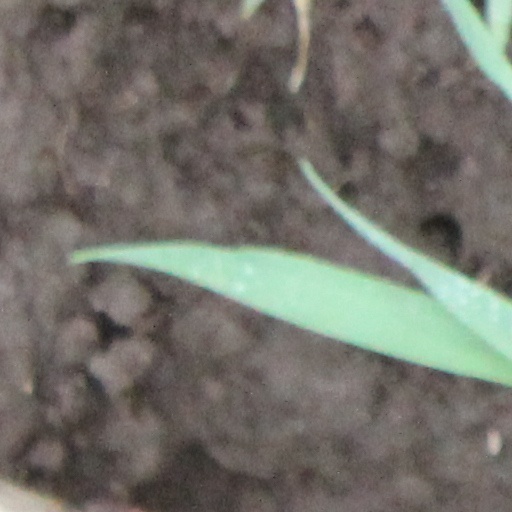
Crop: wheat